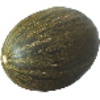
Label: Melon Piel de Sapo 1